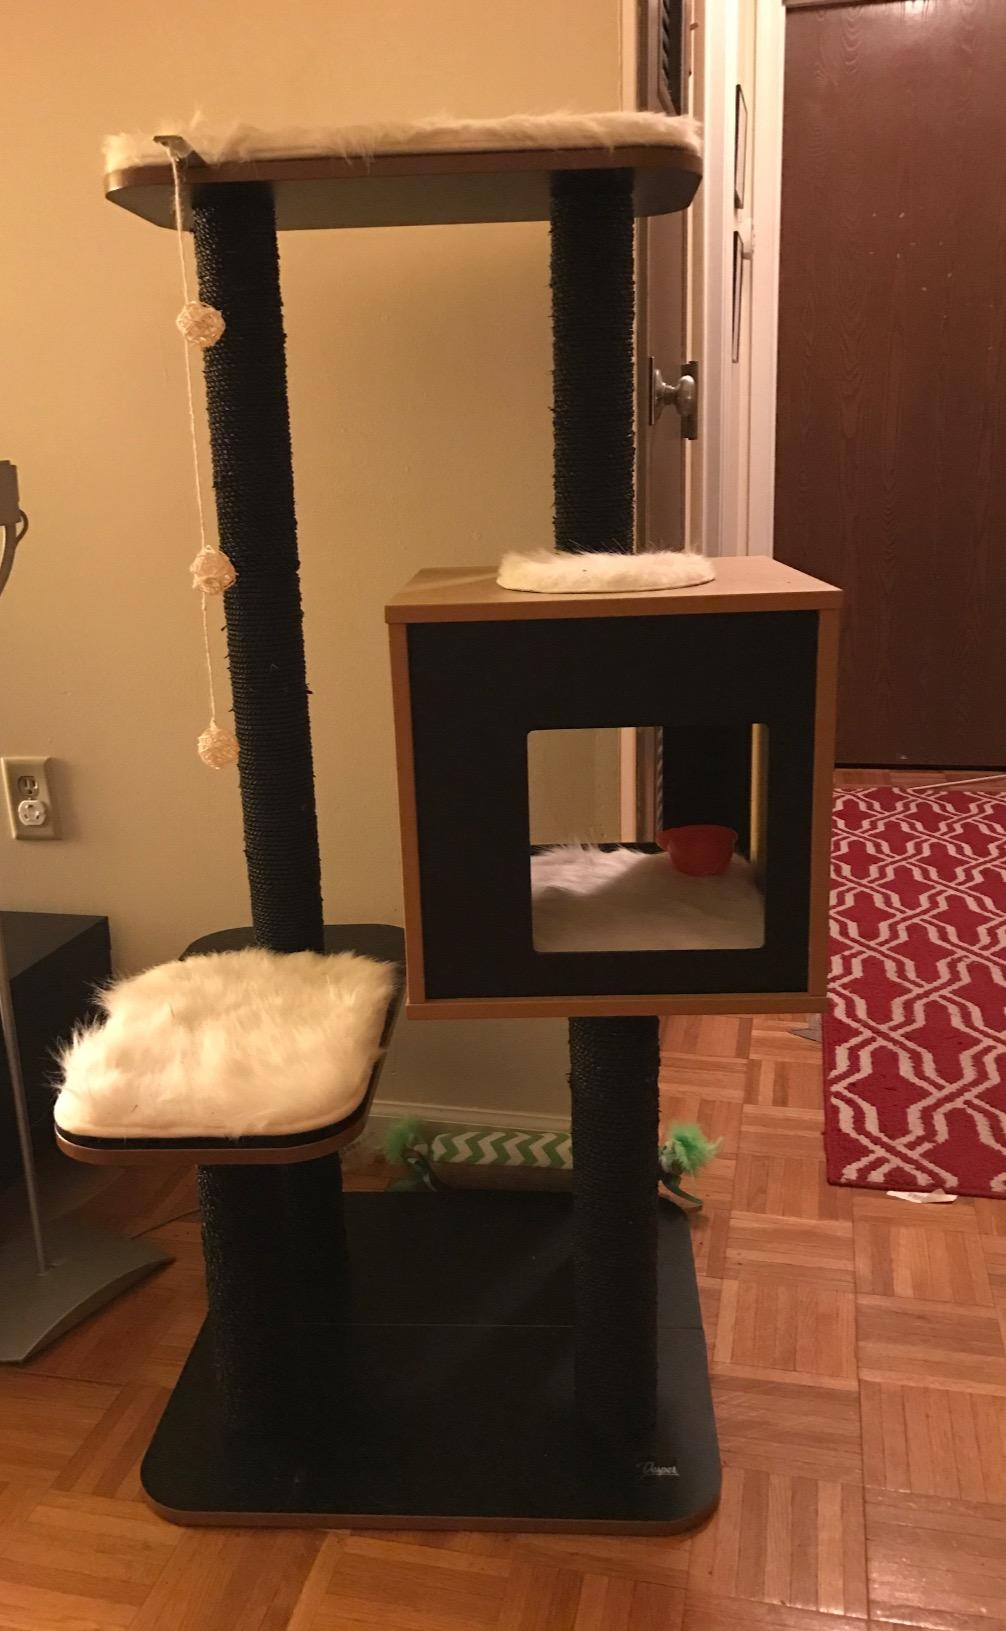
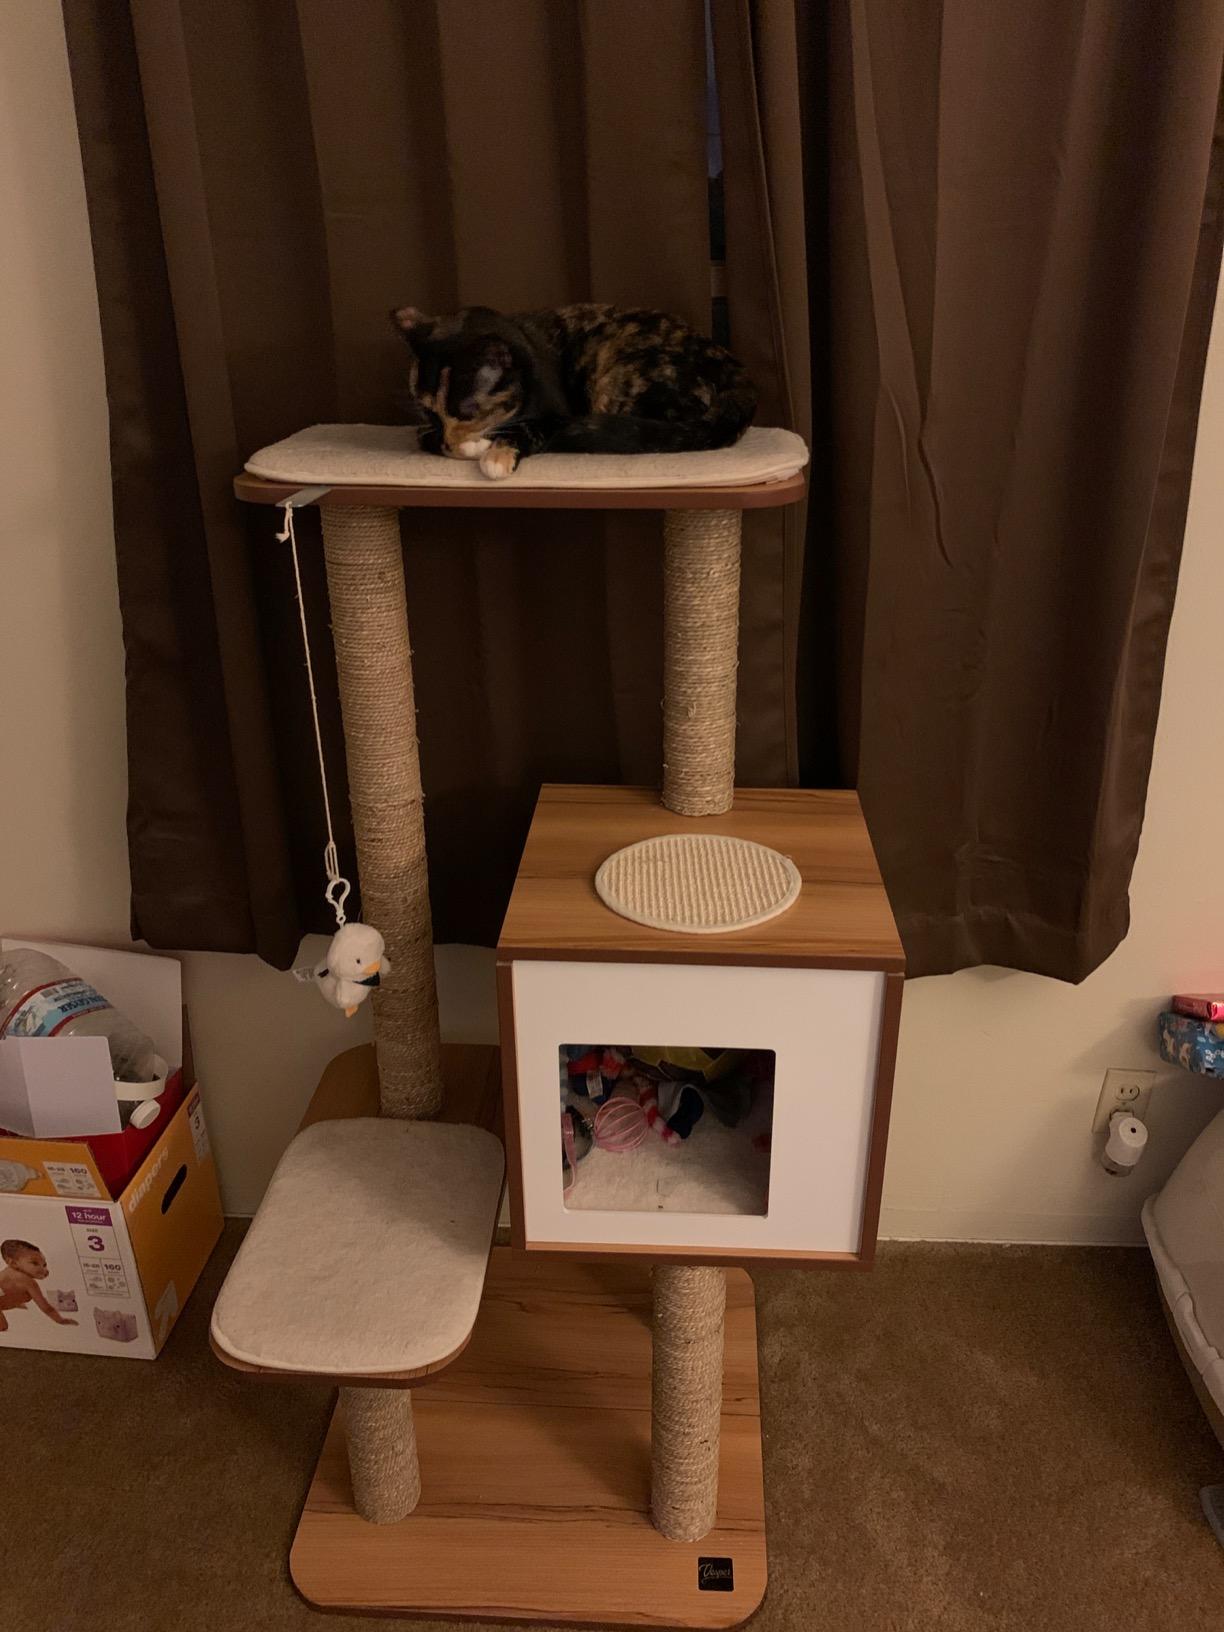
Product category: items_cat tree
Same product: no